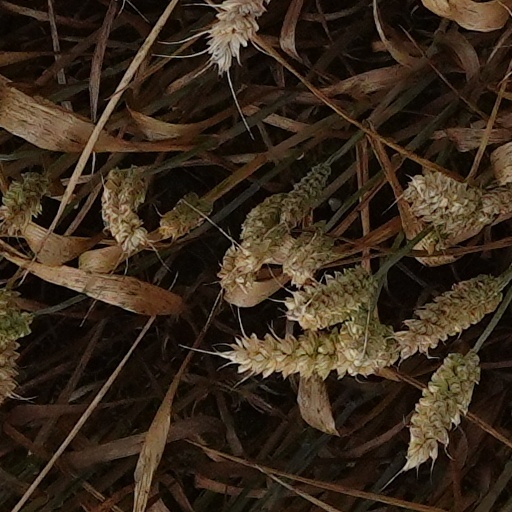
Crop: wheat